Meadow jumping mouse

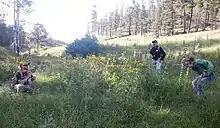
A United States Forest Service team assessing a potential habitat in Apache-Sitgreaves National Forest for the New Mexico jumping mouse

Meadow jumping mice prefer a habitat which is high in humidity. Although they may live in many different areas usually with high herbaceous cover, they prefer moist grasslands, and avoid heavily wooded areas. High numbers are usually found in grassy fields, and thick vegetated areas with streams, ponds, or marshes nearby. They prefer large open areas to thickly wooded areas. As was stated before they are found in large parts of the United States, and up to Canada.